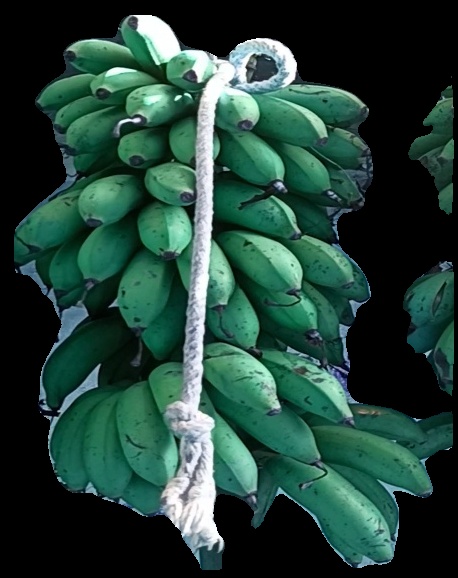
Variety: rasbale
Grade: grade2